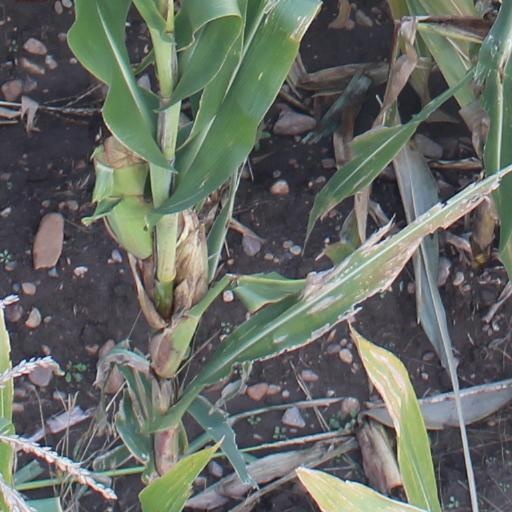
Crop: maize; corn